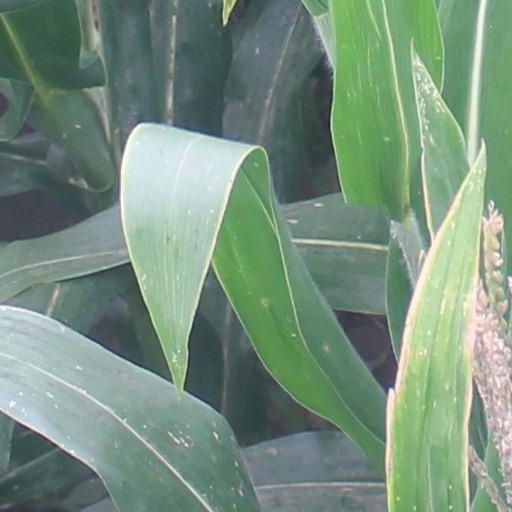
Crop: maize; corn